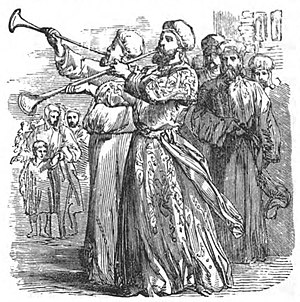
Ejendomsfællesskab hos urmenigheden i Jerusalem / Forskning / Bibelske referencer
Udbasunering af jubelåret
Med ejendomsfællesskab hos urmenigheden i Jerusalem hentydes til Lukas' beretninger i Apostlenes Gerninger: